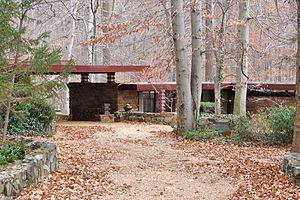
Cet article propose une liste exhaustive des réalisations de Frank Lloyd Wright. Huit d'entre elles sont classées sur la liste du patrimoine mondial de l'UNESCO depuis le 7 juillet 2019 au titre des œuvres architecturales du XXᵉ siècle de Frank Lloyd Wright.